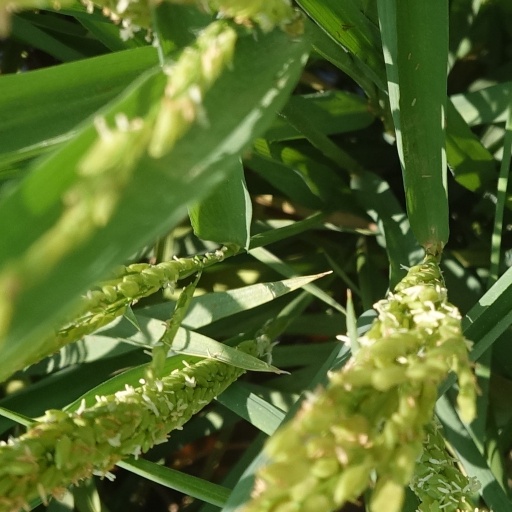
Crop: rice